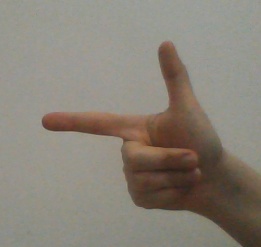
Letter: yaa